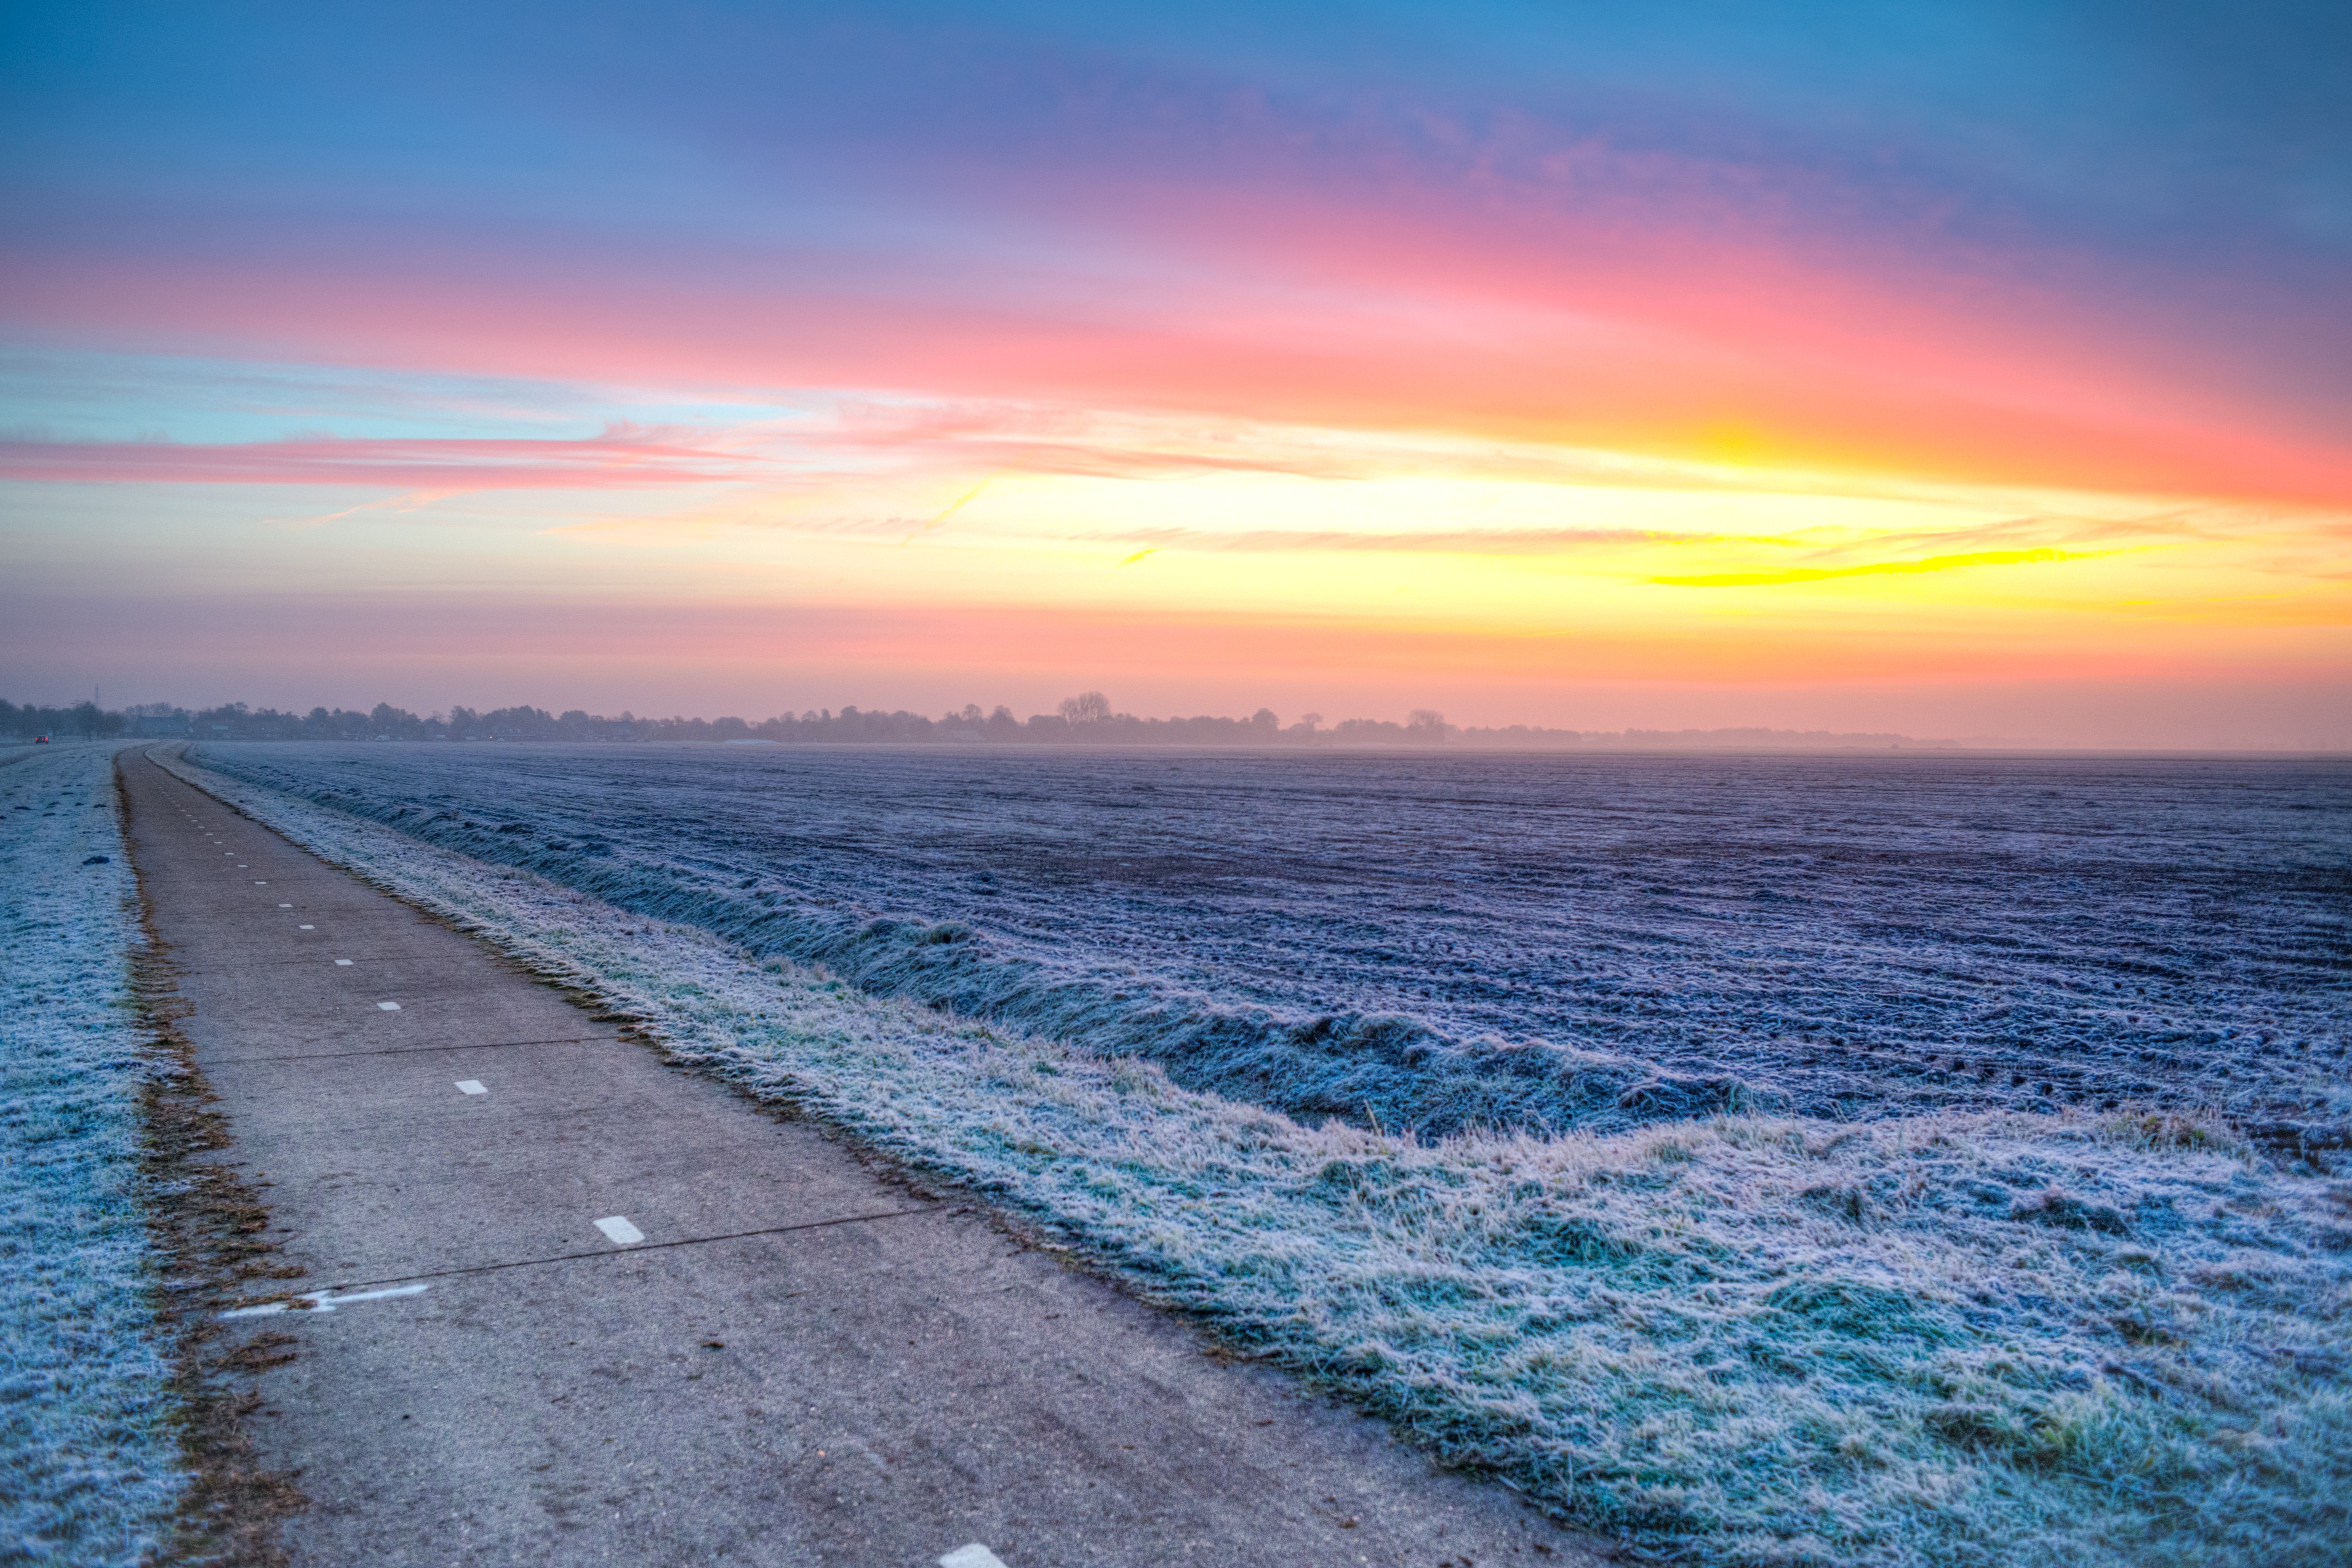
beach, landscape, sea, coast, path, ocean, horizon, cold, cloud, track, sunrise, sunset, sunlight, morning, shore, wave, bike, dawn, dusk, evening, orange, freeze, blue, empty, yellow, trip, cycle, hdr, netherlands, biking, early, afterglow, wind wave, bicycle lane